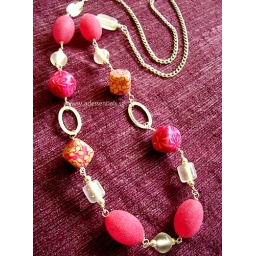
Handmade dice shape clay beads, oval pink furry beads and clear glass beads in this silver plated accent chain.